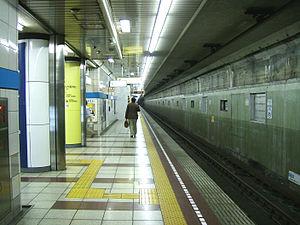
Kagurazaka est une station du métro de Tokyo sur la ligne Tōzai dans l'arrondissement de Shinjuku à Tokyo. Elle est exploitée par le Tokyo Metro.